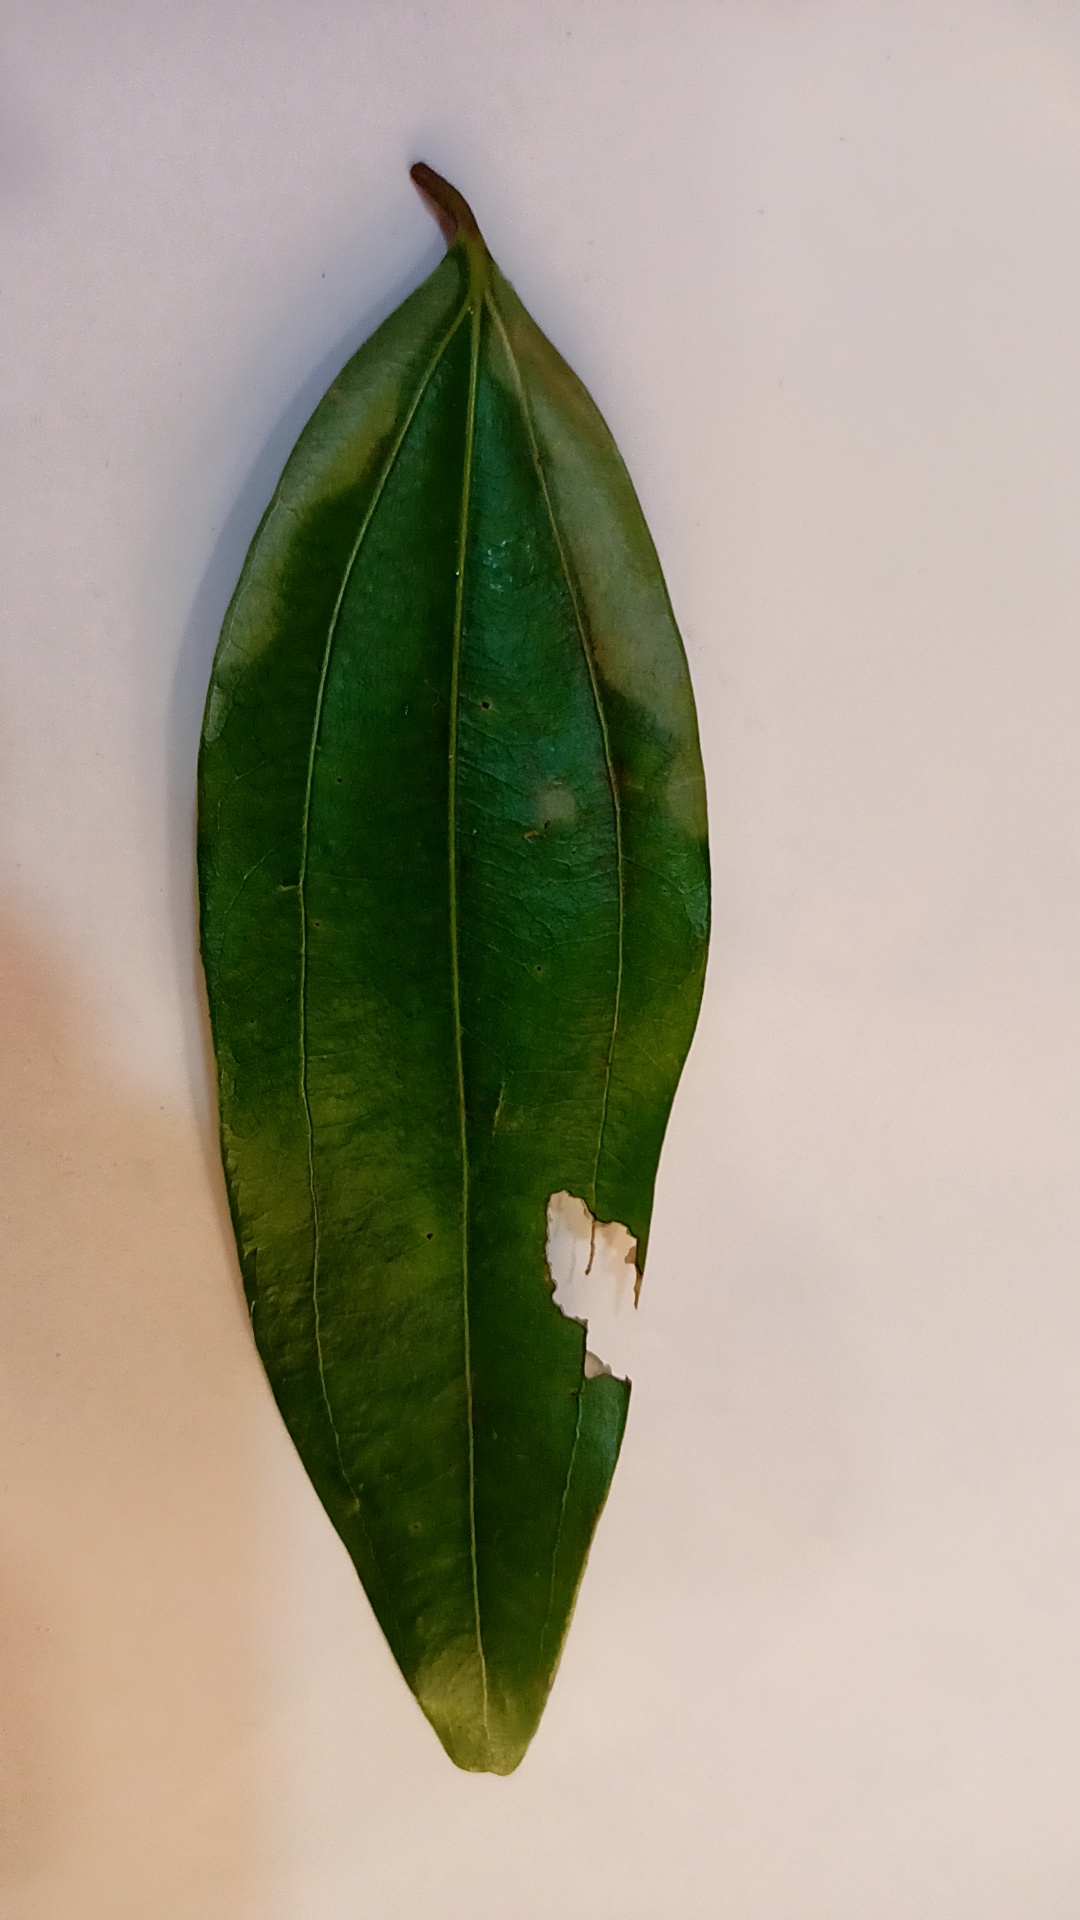
Label: Disease